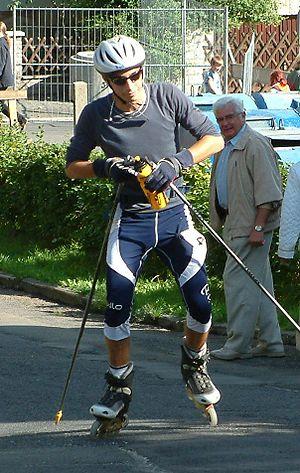
Le Grand Prix d'été de combiné nordique 2015 est la dix-huitième édition de la compétition estivale de combiné nordique. Elle s'est déroulée du 29 août au 5 septembre, en cinq épreuves disputées sur trois sites différents.
La Coupe continentale de combiné nordique 2015 - 2016 est la huitième édition de la coupe continentale, compétition de combiné nordique organisée annuellement par la fédération internationale de ski. Il s'agit de la compétition internationale de second niveau derrière la coupe du monde qui est également organisée par la fédération internationale de ski.